List of birds of Malawi

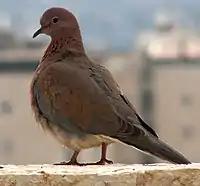
Laughing dove, widespread in drier regions and increasing in number

Pigeons and doves are stout-bodied birds with short necks and short slender bills with a fleshy cere.